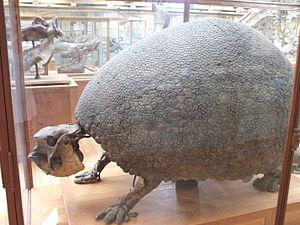
Glyptodon asper du Muséum National d'Histoire Naturelle de Paris (France).